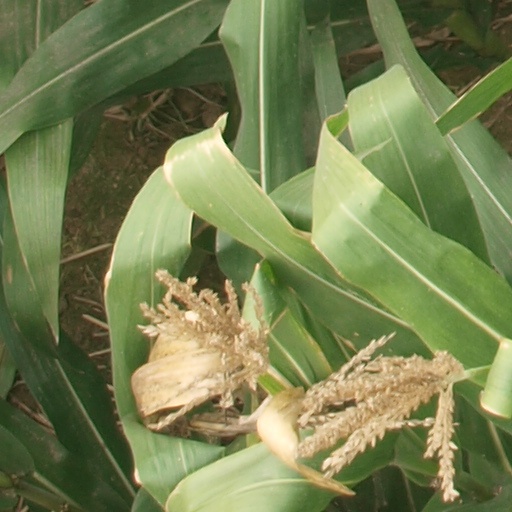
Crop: maize; corn